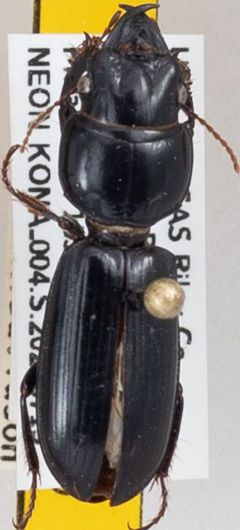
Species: Scarites vicinus
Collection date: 2020-07-15
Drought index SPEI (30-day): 0.444
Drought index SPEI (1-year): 0.8
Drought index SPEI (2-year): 2.09